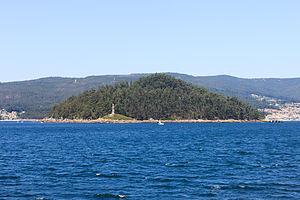
Le phare de l'Île de Tambo est un phare situé sur l'île de Tambo, appartenant au territoire de la commune de Poio, dans la province de Pontevedra.